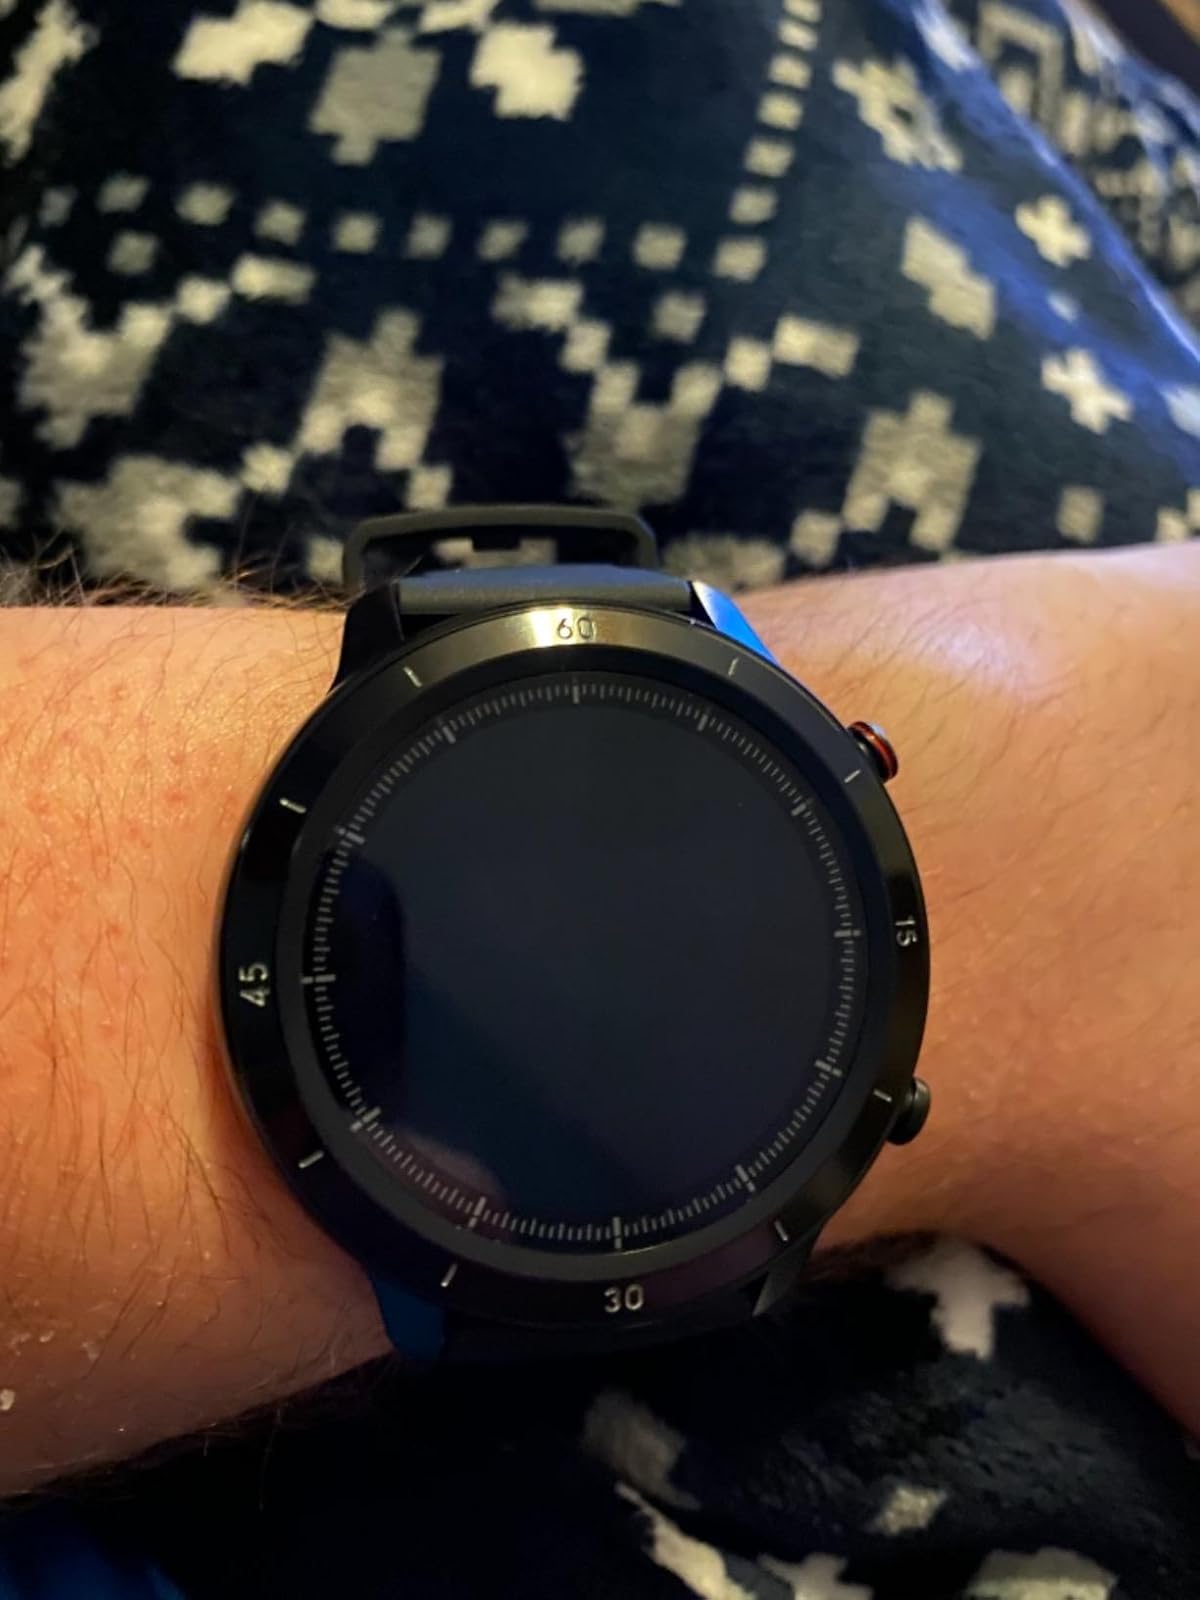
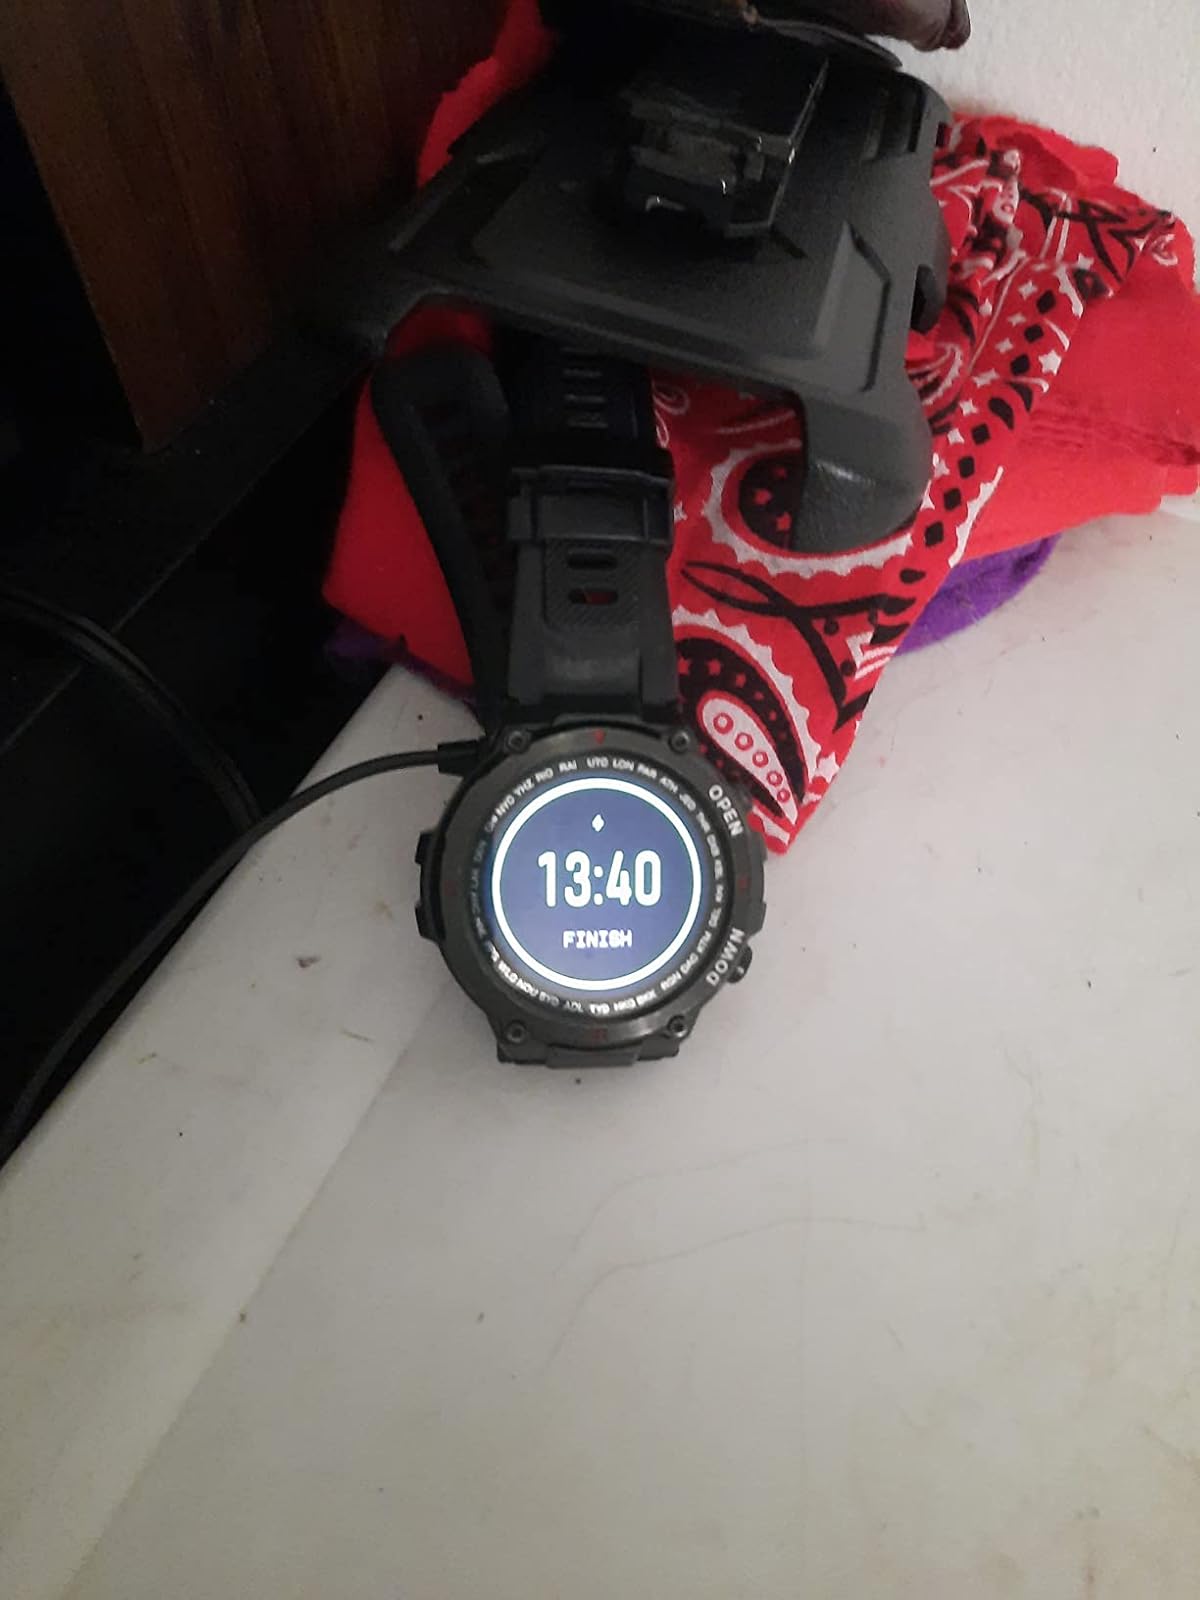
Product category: smartwatch
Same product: no